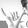
ASL letter: Y